Harroun

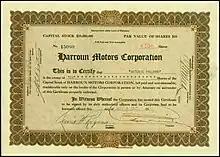
Share of the Harroun Motors Corporation, issued 4 May 1917

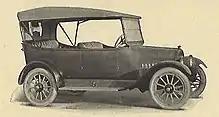
Harroun touring car

The Harroun Motors Corporation raised $10,000,000 in stock to begin a car company. Harroun bought the buildings and equipment of the former Prouty and Glass Carriage Company in 1916 for $40,000. The old carriage factory was 80,000 square feet and used for paint and upholstery, and in 1917, Harroun built a new 1,220,000 square foot factory next door for other processes.